Megachile incerta

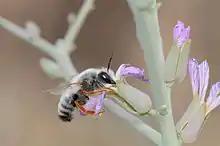
Male foraging on "Zilla spinosa"

Megachile incerta is a species of bee in the family Megachilidae. It was described by Radoszkowski in 1876.